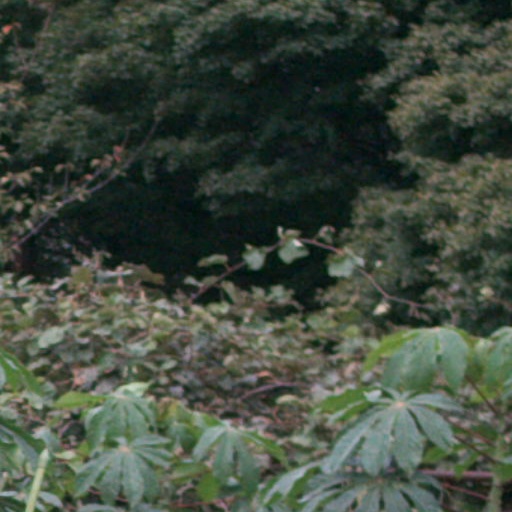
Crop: cassava